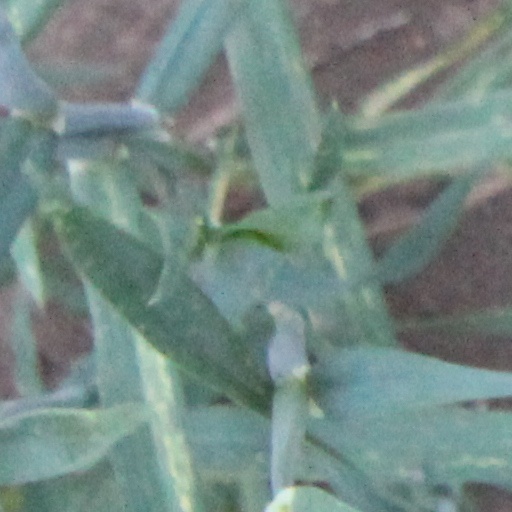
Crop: wheat